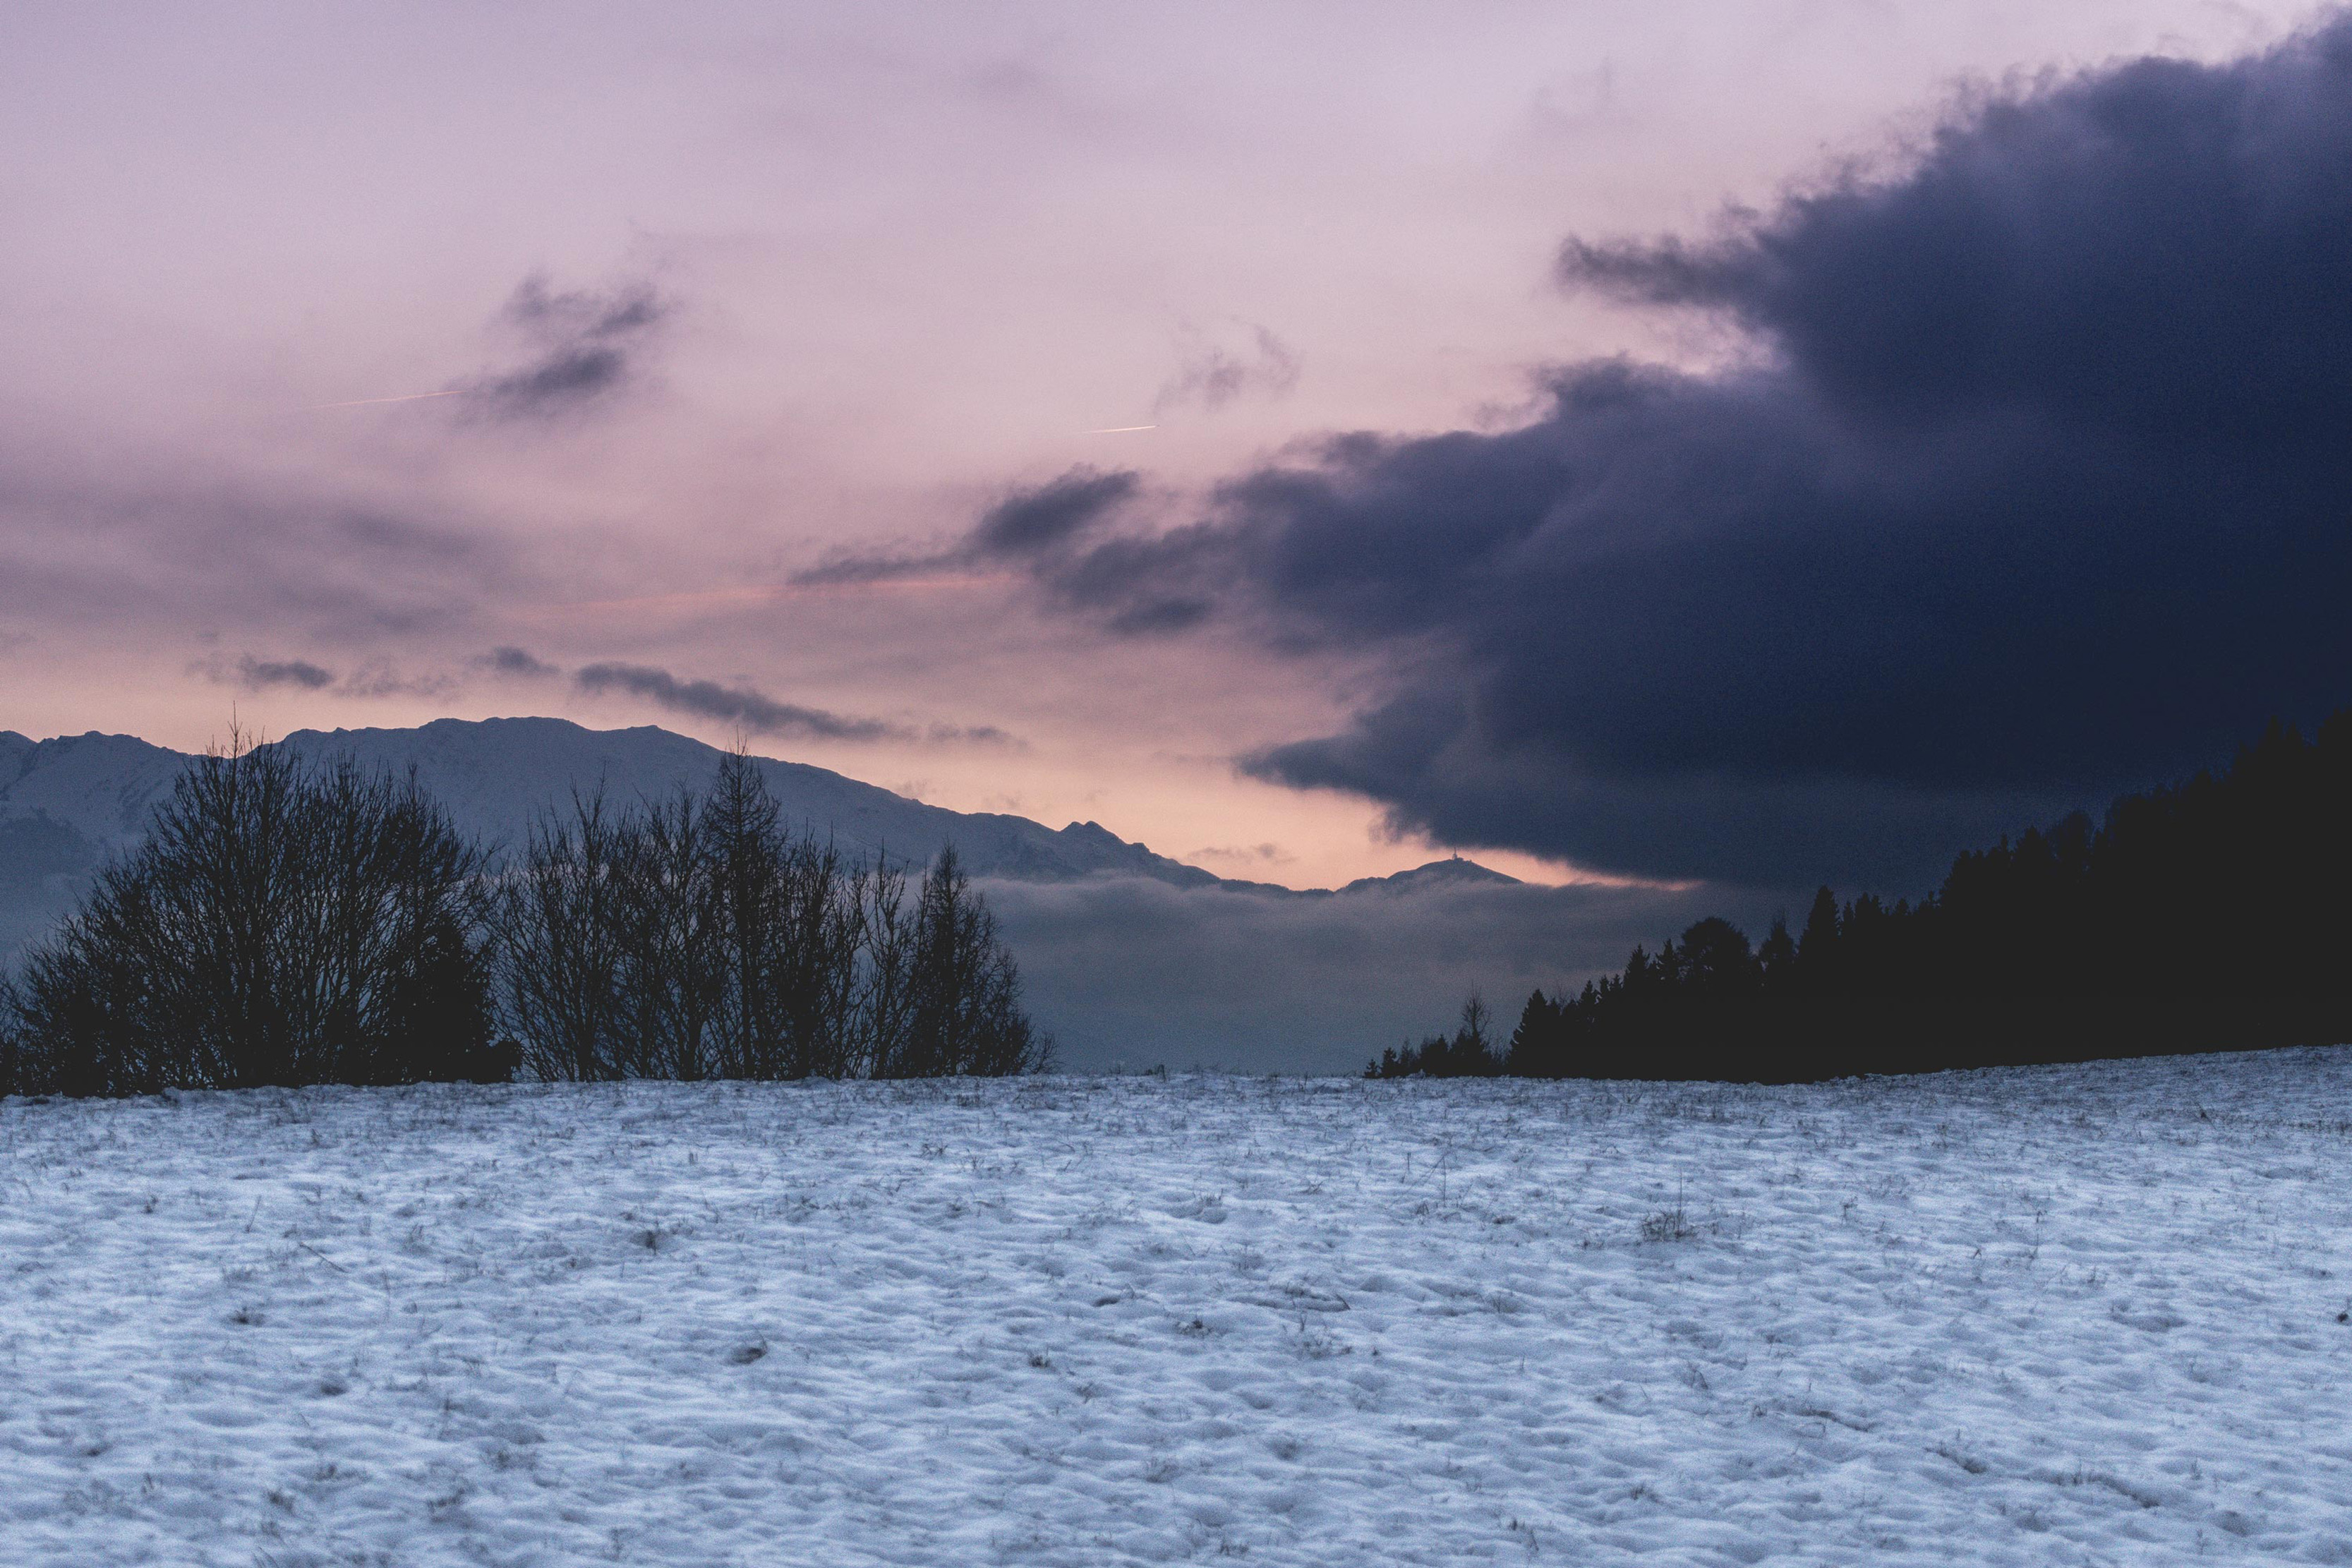
sky, body of water, nature, water, cloud, atmospheric phenomenon, highland, lake, loch, sound, wilderness, horizon, lake district, mountain, morning, sea, atmosphere, calm, evening, tree, landscape, dusk, ocean, mountain range, fell, river, inlet, dawn, sunlight, reservoir, hill, bank, reflection, meteorological phenomenon, cumulus, winter, sunset, coast, national park, fjord, bay, channel